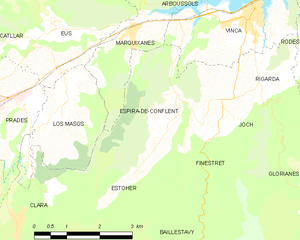
Espira-de-Conflent
Kort over kommunen
Kort over kommunen
Espira-de-Conflent er en by og kommune i departementet Pyrénées-Orientales i Sydfrankrig.